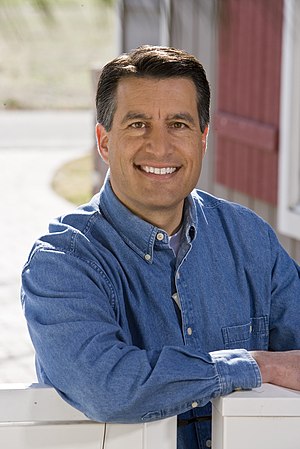
Brian Sandoval
Brian Sandoval i 2010. (foto: Stan Olshefski)
Brian Edward Sandoval er en amerikansk politiker. Han var den 29. guvernør for den amerikanske delstat Nevada fra 2011 indtil 2019. Han er medlem af det Republikanske parti.